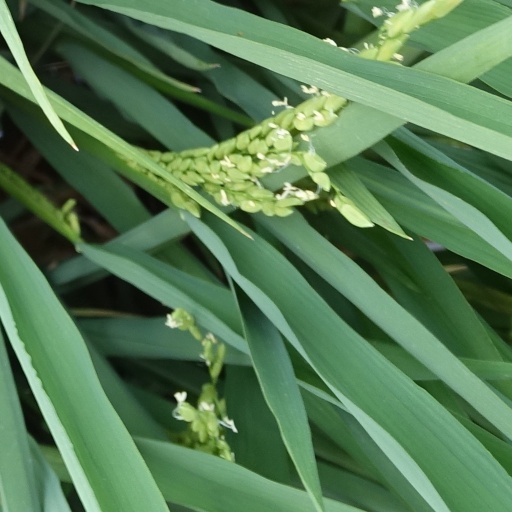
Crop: rice